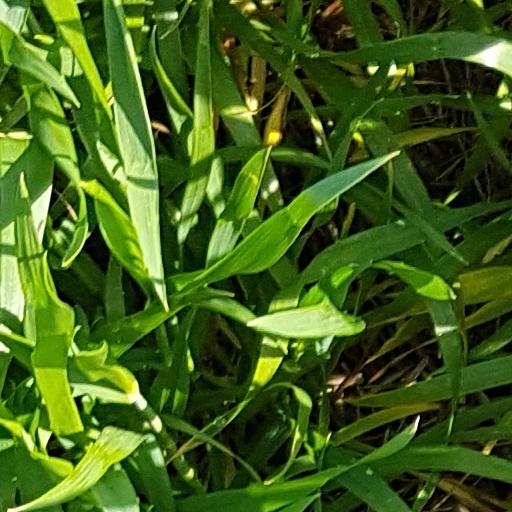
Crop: wheat